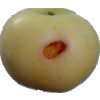
Label: Apple 6